Second Battle of Szolnok

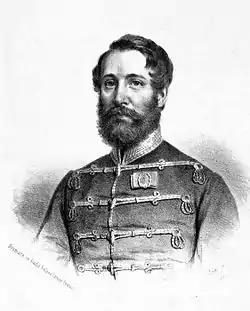
Leiningen-Westerburg Károly

After the 8th Cavalry battery had ceased fire, the Poles moved forward. In order to intercept the attack and allow the artillery to retreat, Lieutenant-Colonel Josef Regelsberg also launched an attack with his dragoons. However, the line of the Lieutenant-Colonel's Squadron under his personal command - despite their rifle fire - was broken by the Uhlans, who attacked with greater momentum in a closed order. But after that, the Poles were outnumbered, surrounded, and, no longer having the advantage of their pikes in close combat, suffered heavy losses. However, they were soon rescued by a company (probably the 2nd) of the 2nd Hussar Regiment's Lieutenant-Colonel's squadron led by Vice-Captain Aurél Mukits, which had been covering the 8th Cavalry Battery, and together they routed the Imperial Cavalry. The Major's Squadron of the Dragoons, led by Major Prokop Dobrzonsky (Dobrženský), also on the attack, fared even worse. While their attack was just starting, the 2nd Major Division of the 3rd Hussar Regiment from the reserve arrived on the right flank of the Hungarian cavalry with the other half of the 1st Cavalry battery, and after a lightning-fast unlimbering of the half-battery led by Lieutenant Schiedebaum, he shot grapeshot into the approaching dragoons, thus breaking their ranks, and causing them disarray. The disoriented Dragoons were then attacked by the 1st Major's Squadron of the 2nd Hussar Regiment led by Captain Teodor Rudzinsky, who, with the order "Cut the officers!", encircled the enemy from the right and drove them back to the line of the 5th imperial Infantry battery and the 1st 12th half Infantry battery. The scattered imperial cavalrymen, artillerymen, and charioteers managed to prevent the breakthrough in hand-to-hand combat and salvage the batteries' ammunition but suffered significant losses in personnel, and a total of 5 ammunition wagons were captured by the Hussars. Meanwhile, on the other side too, the fight was decided. The 3rd Hussar Regiment's 1st Company of the 2nd Major's Squadron (perhaps its 2nd wing ) led by First Lieutenant János Melczer, which until then had probably been covering half of the 1st Cavalry battery, also received permission to charge. Melczer cut through the still-fighting troops and got into the flank of the 1st Imperial Cavalry Regiment, then after scattering the Ban's hussar platoon, which served as cover, he threw himself on the battery with his hussars and captured two guns. First Lieutenant Arthur Bylandt managed only to send the other half of his battery to the rear. Then, in pursuit of the fleeing dragoons, Poniński arrived with a platoon of Uhlans, as well as a section of Mukits's hussars. Together they broke the resistance, causing the loss of two-thirds of the 1st Cavalry battery's personnel, as well as a total of three guns, five ammunition wagons, and two other carriages. The rest of the escaping artillery and Dragoons joined the main body of the brigade at the bridge, while the rest of them probably pushed themselves to the other bank through the marsh. Thus the organized resistance of the imperial troops collapsed here, and the way was opened for the Hungarian cavalry to the northern bridgehead of the stone bridge over the ditch.